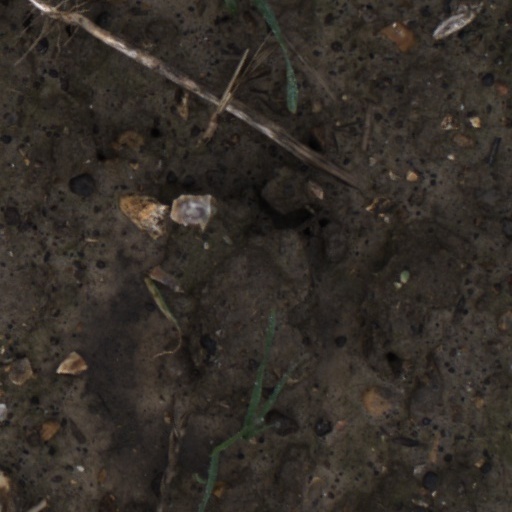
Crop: wheat